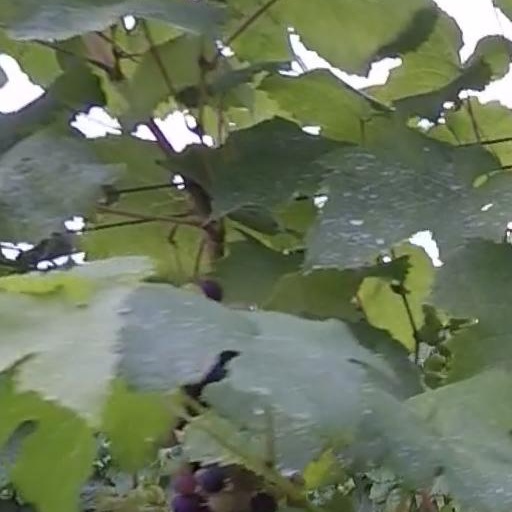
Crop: grape